Đờn ca tài tử

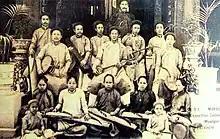
Đờn ca tài tử Orchestra by Nguyễn Tống Triều attended the fair of colonial countries in Marseille, France, in 1906.

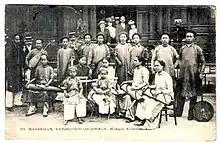
Đờn ca tài tử Orchestra in Marseille, France, 1906

The term comes from the Sino-Vietnamese terms "nhạc" (樂, literally "music") and "tài tử" (才子, literally "virtuoso"; the original Chinese meaning was "gifted scholar").